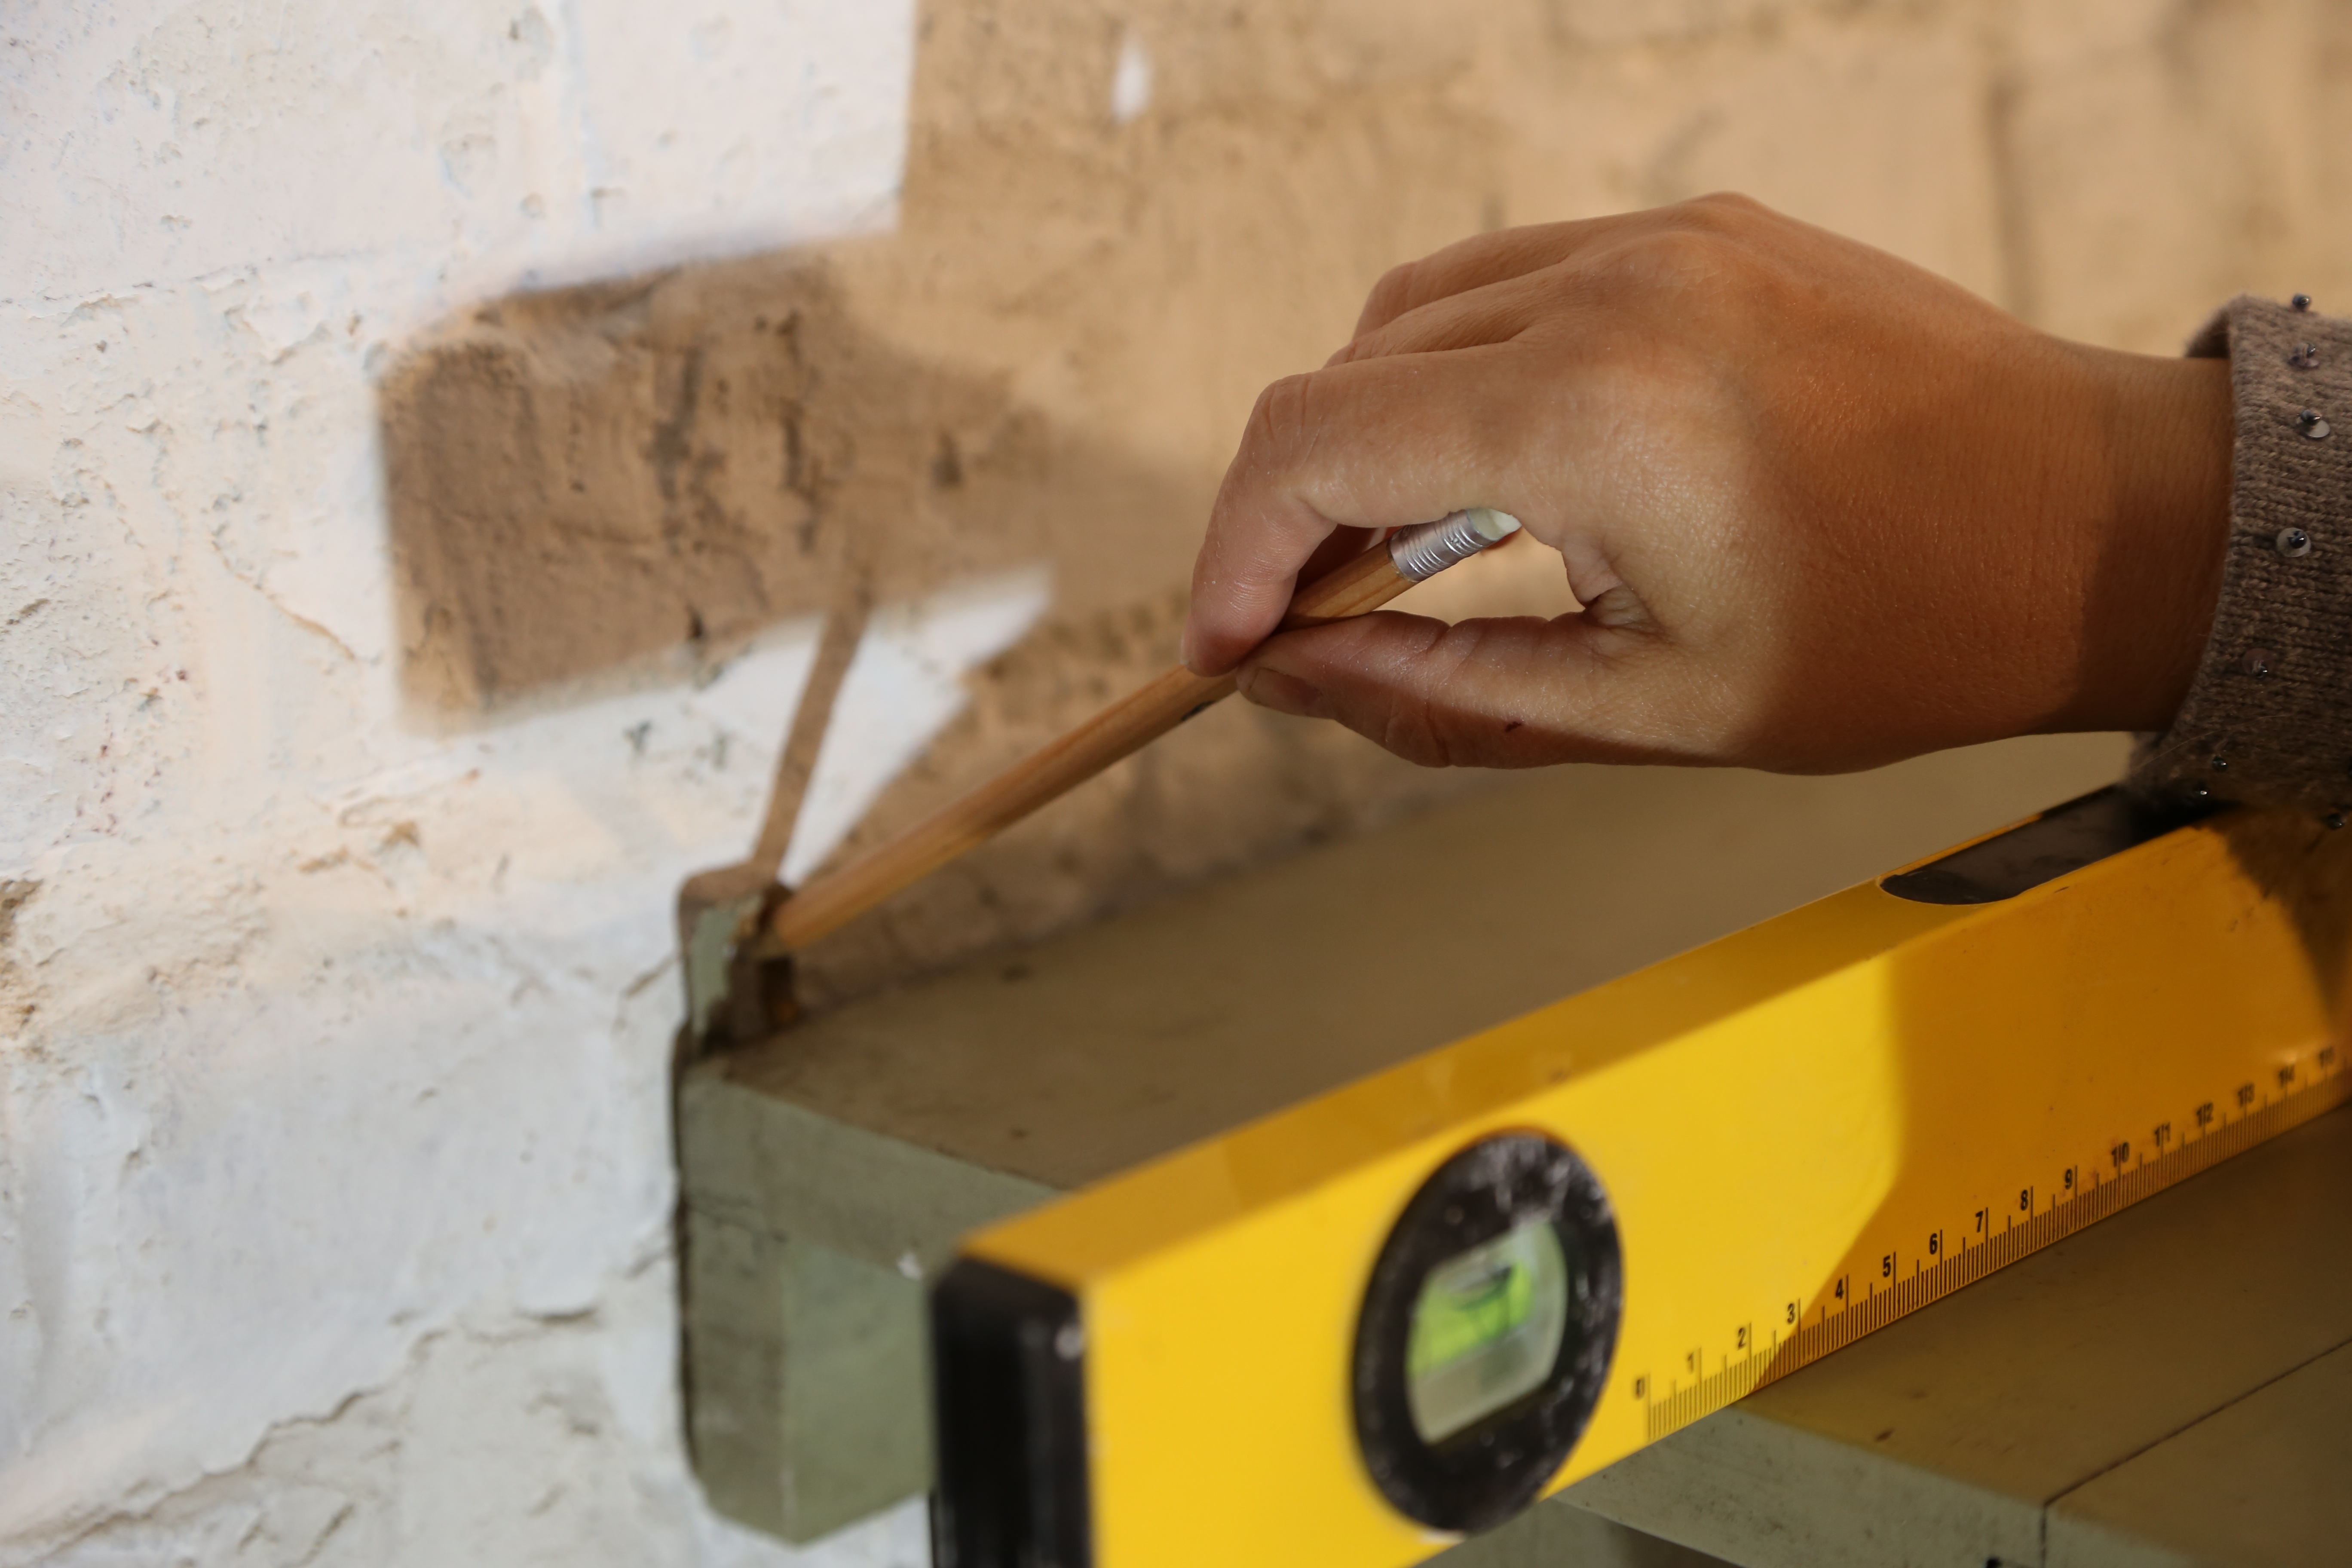
wood, girl, workshop, repair, living room, electricity, nail, ecology, saw, screw, drill, art, relaxation, women, logo, carpentry, course, diy, hang, fix, plumbing, groups, hobbies, incentives